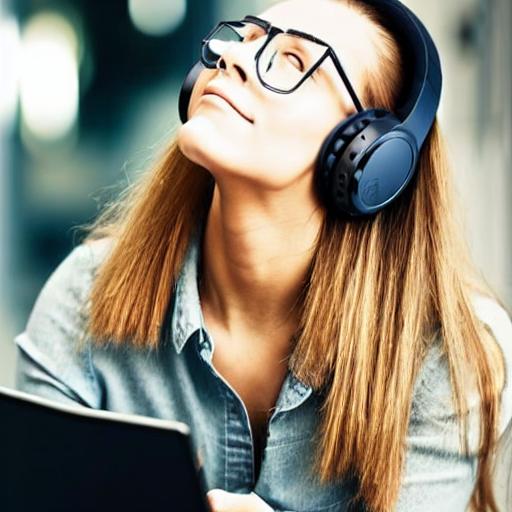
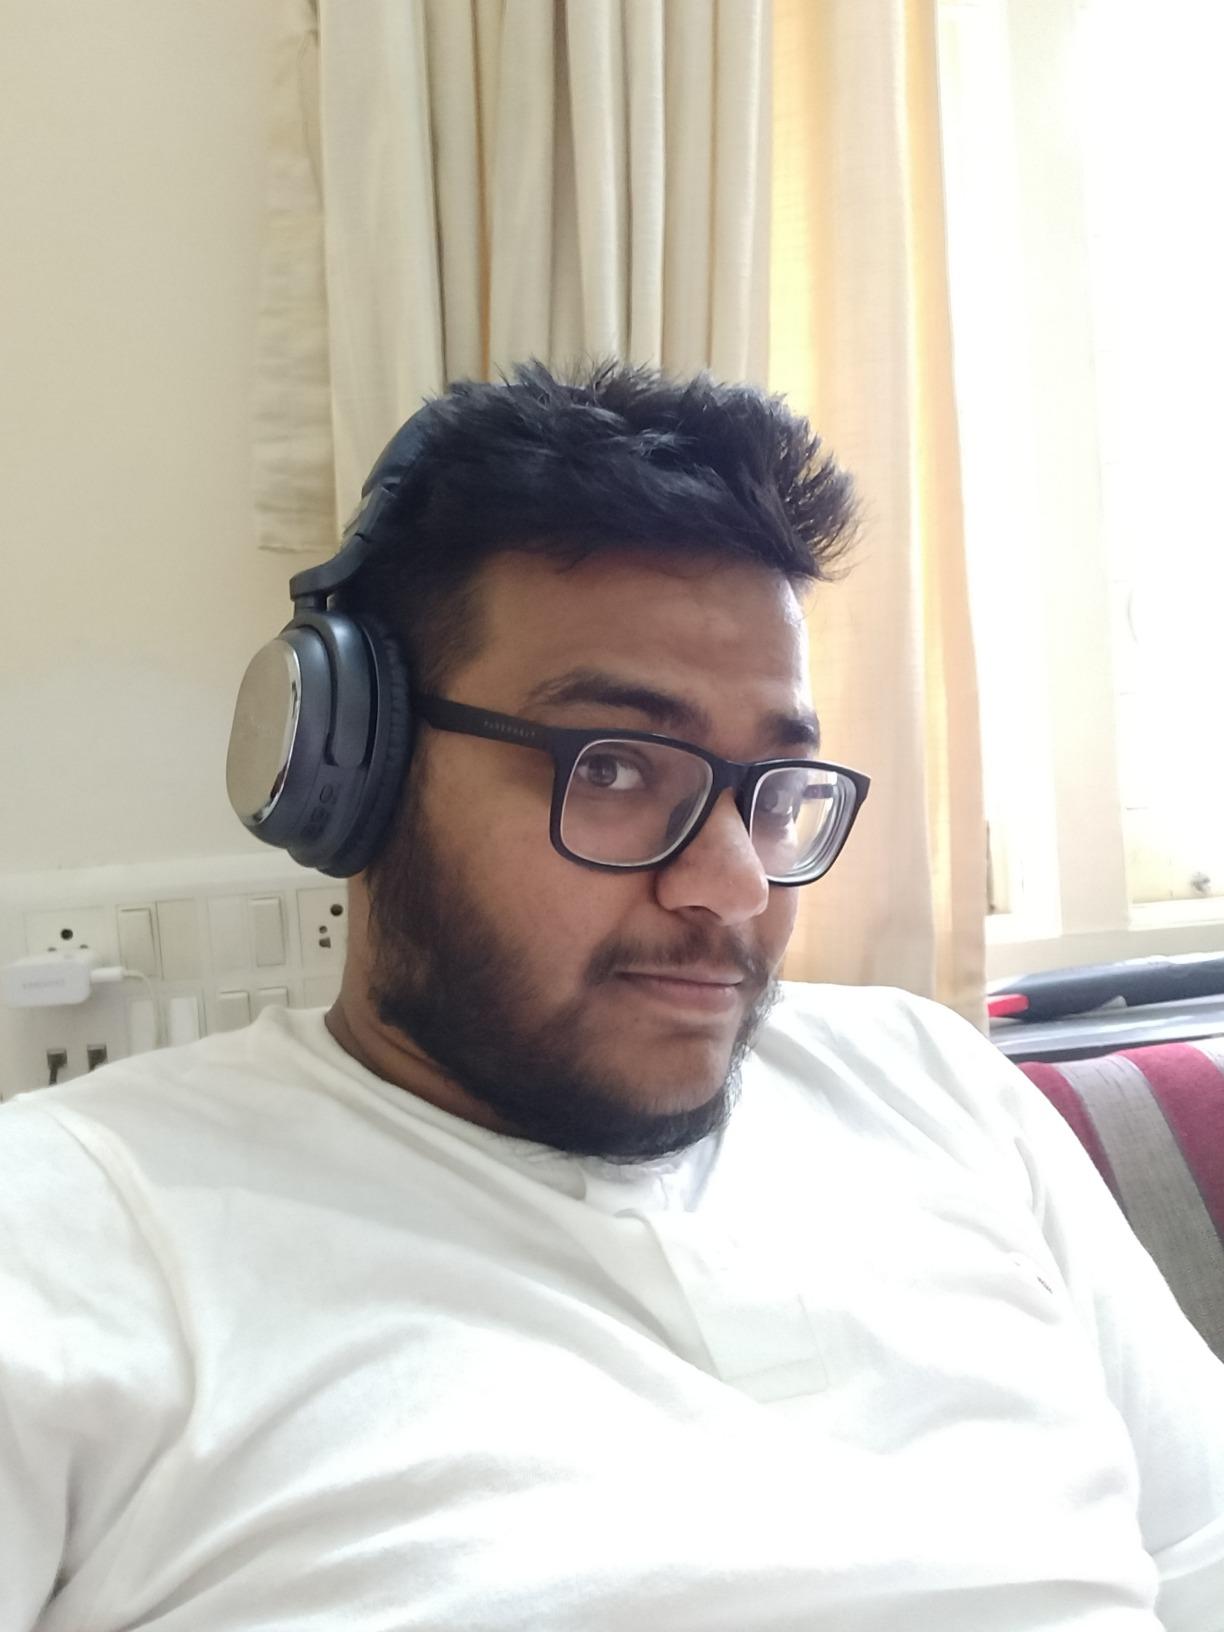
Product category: headphones
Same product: no